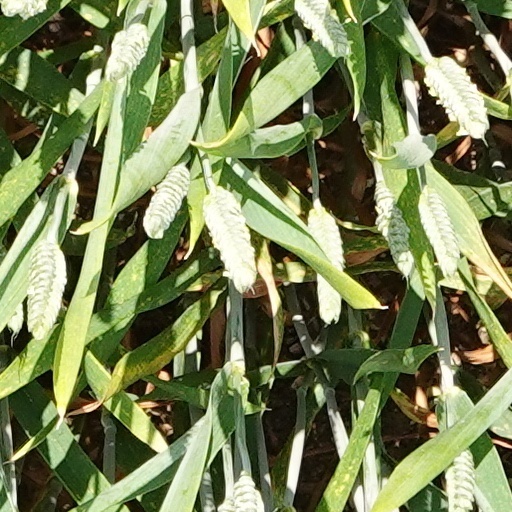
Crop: wheat